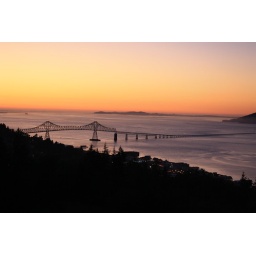
taken in astoria of the astoria bridge and/or the columbia river